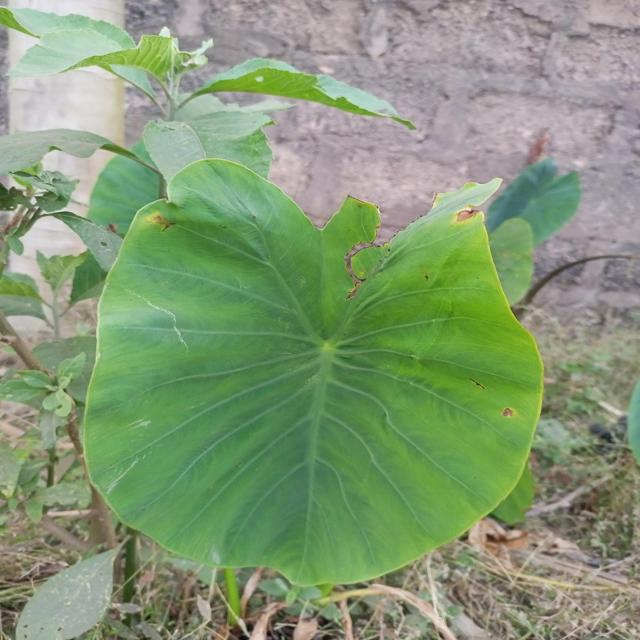
Label: Early_Blight